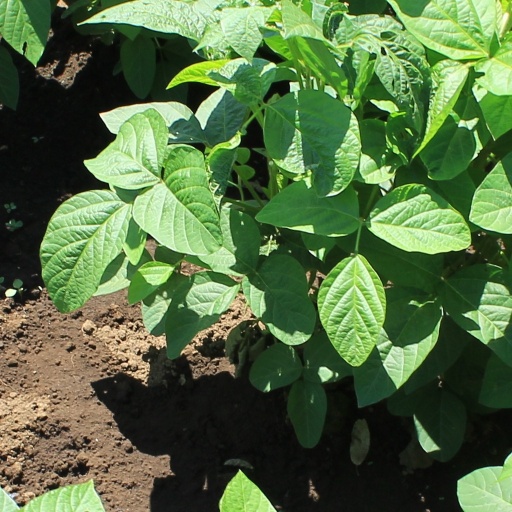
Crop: soybean